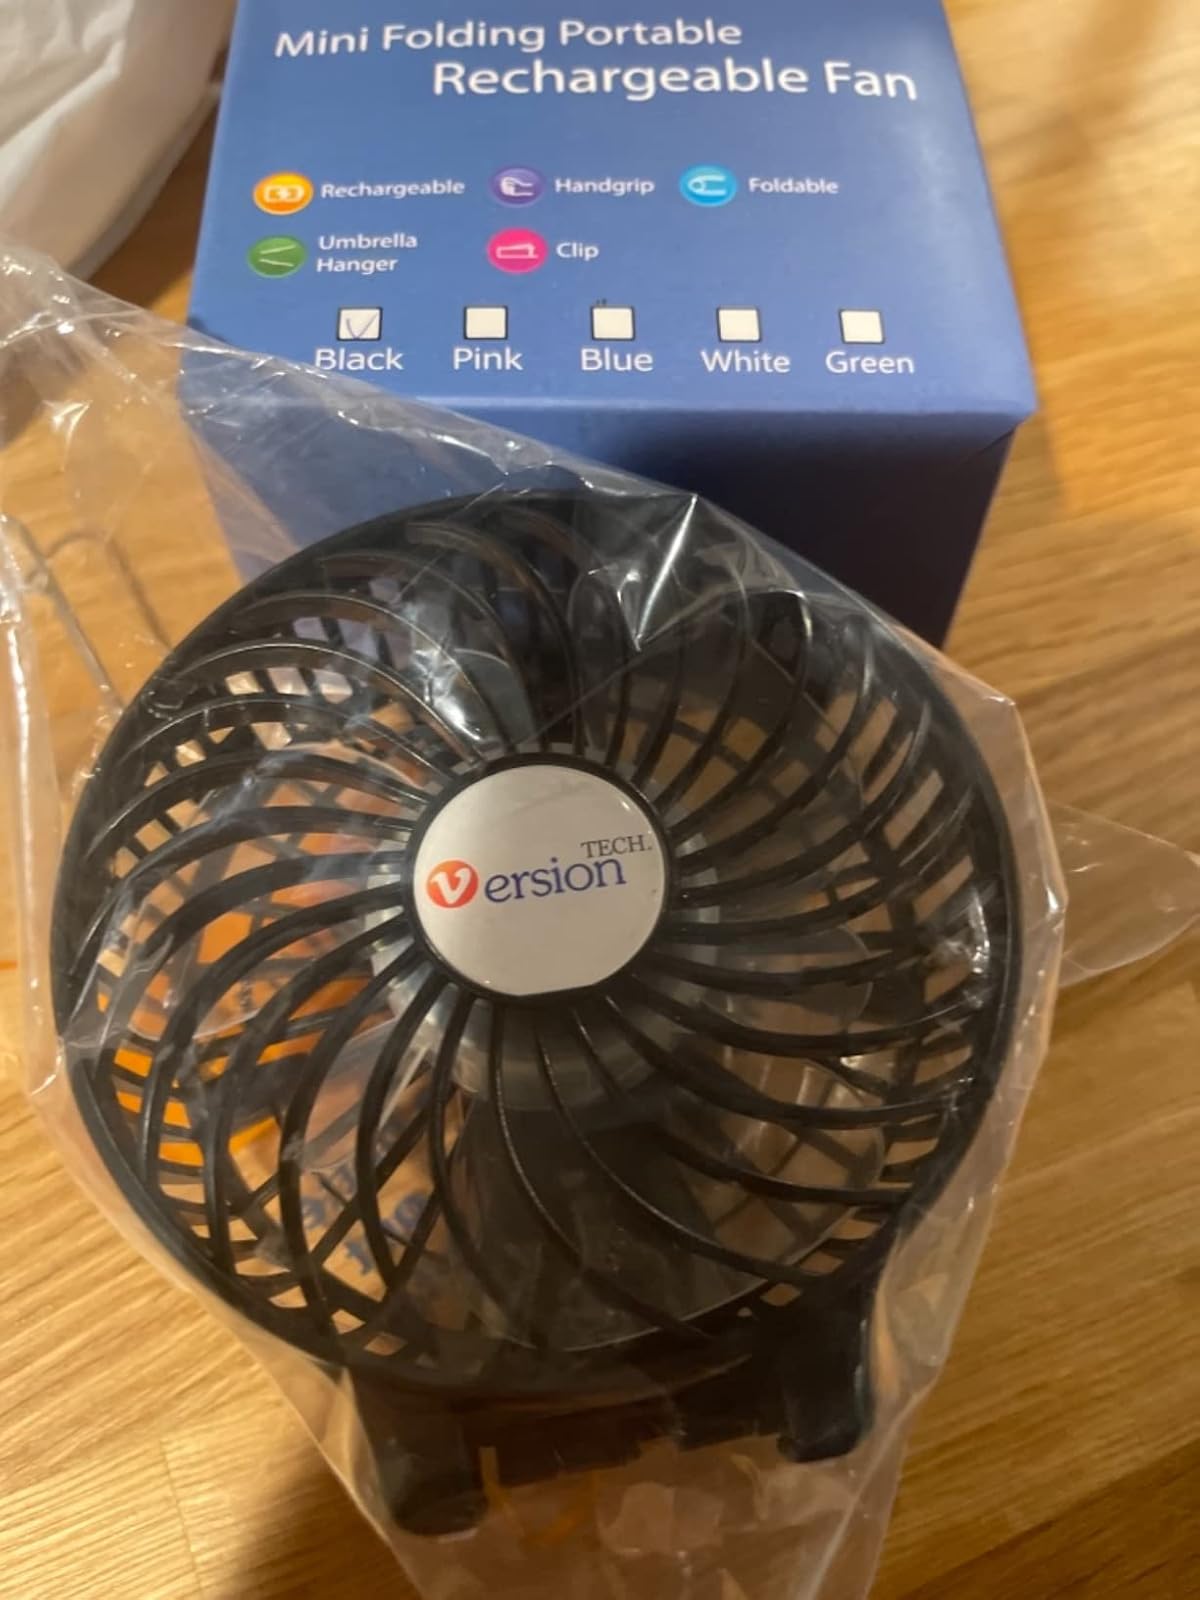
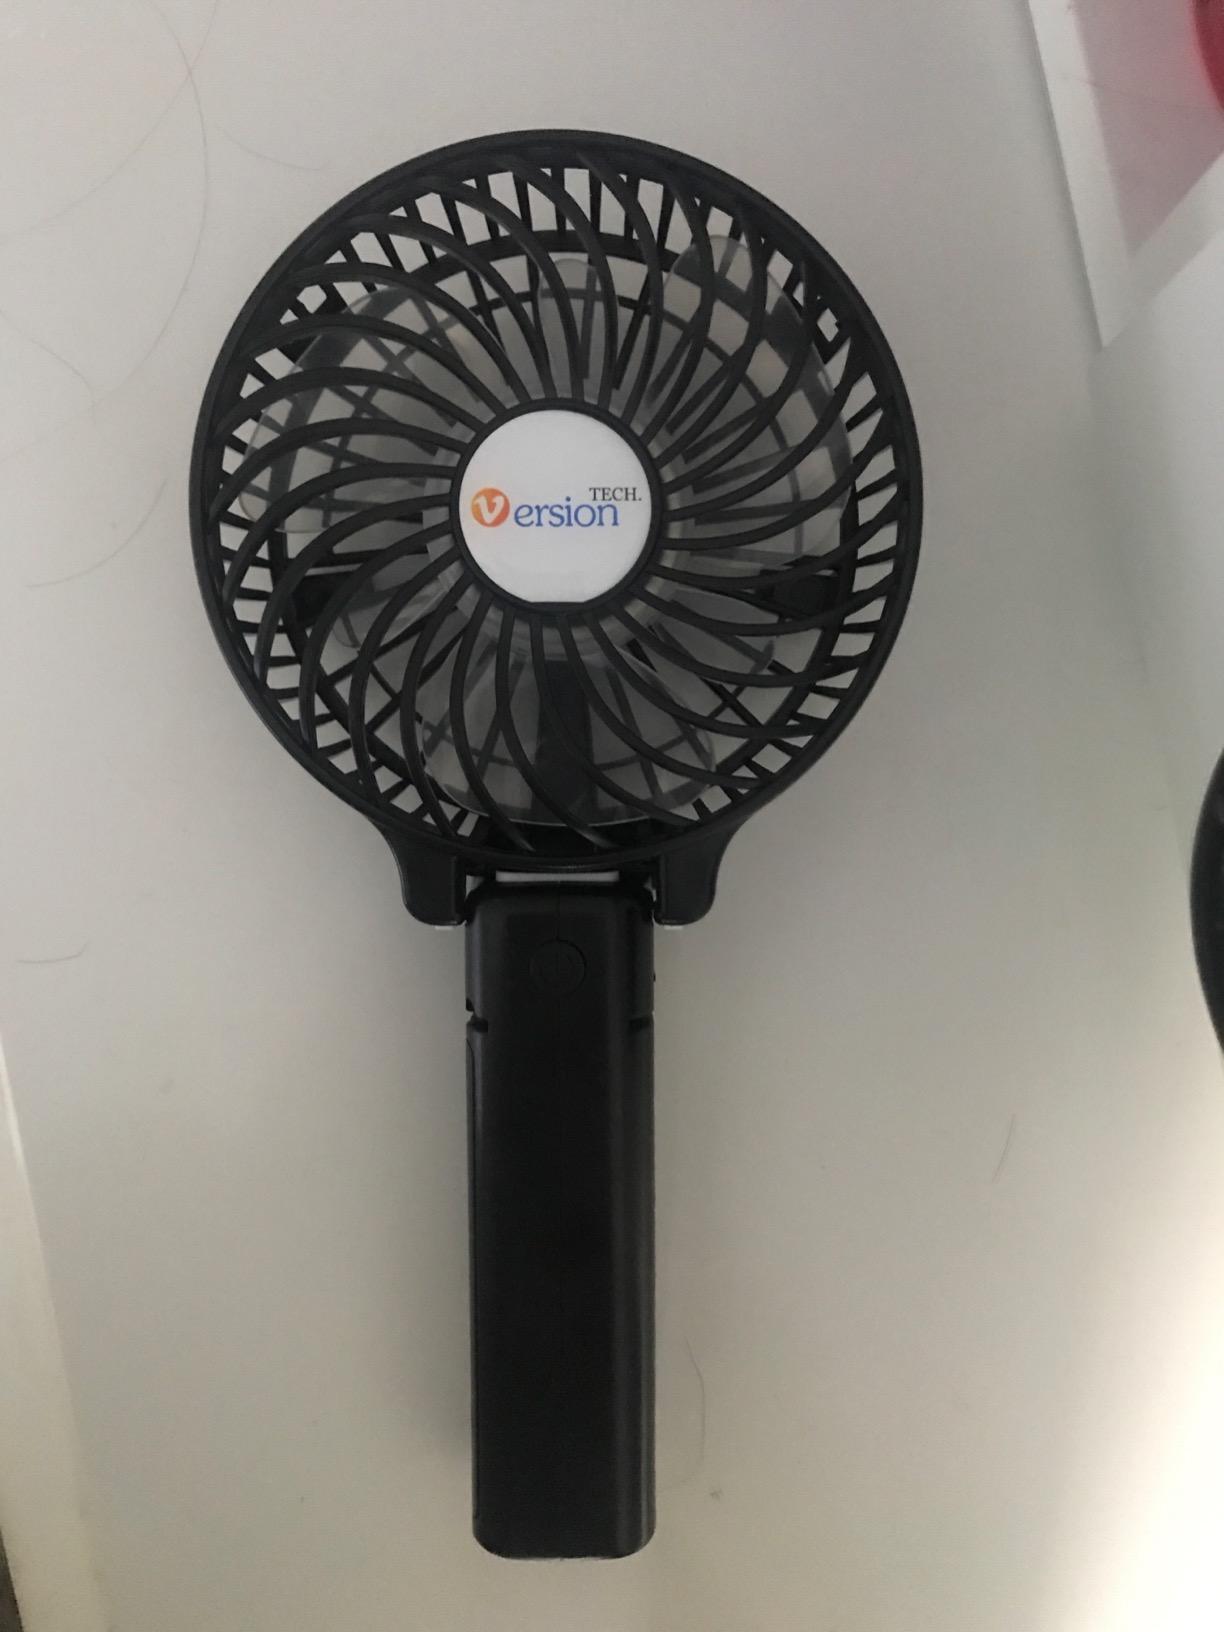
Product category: fan
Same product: yes